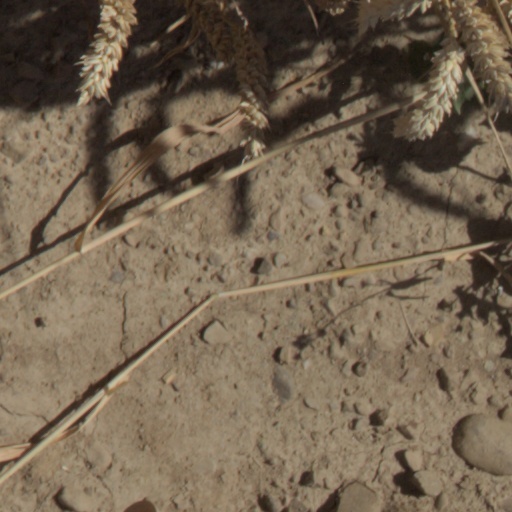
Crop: wheat